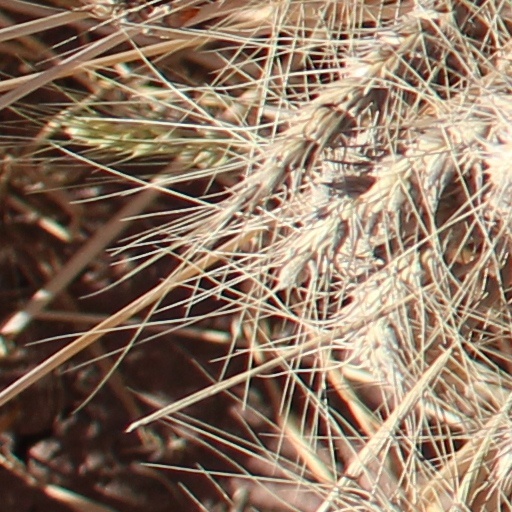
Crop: wheat